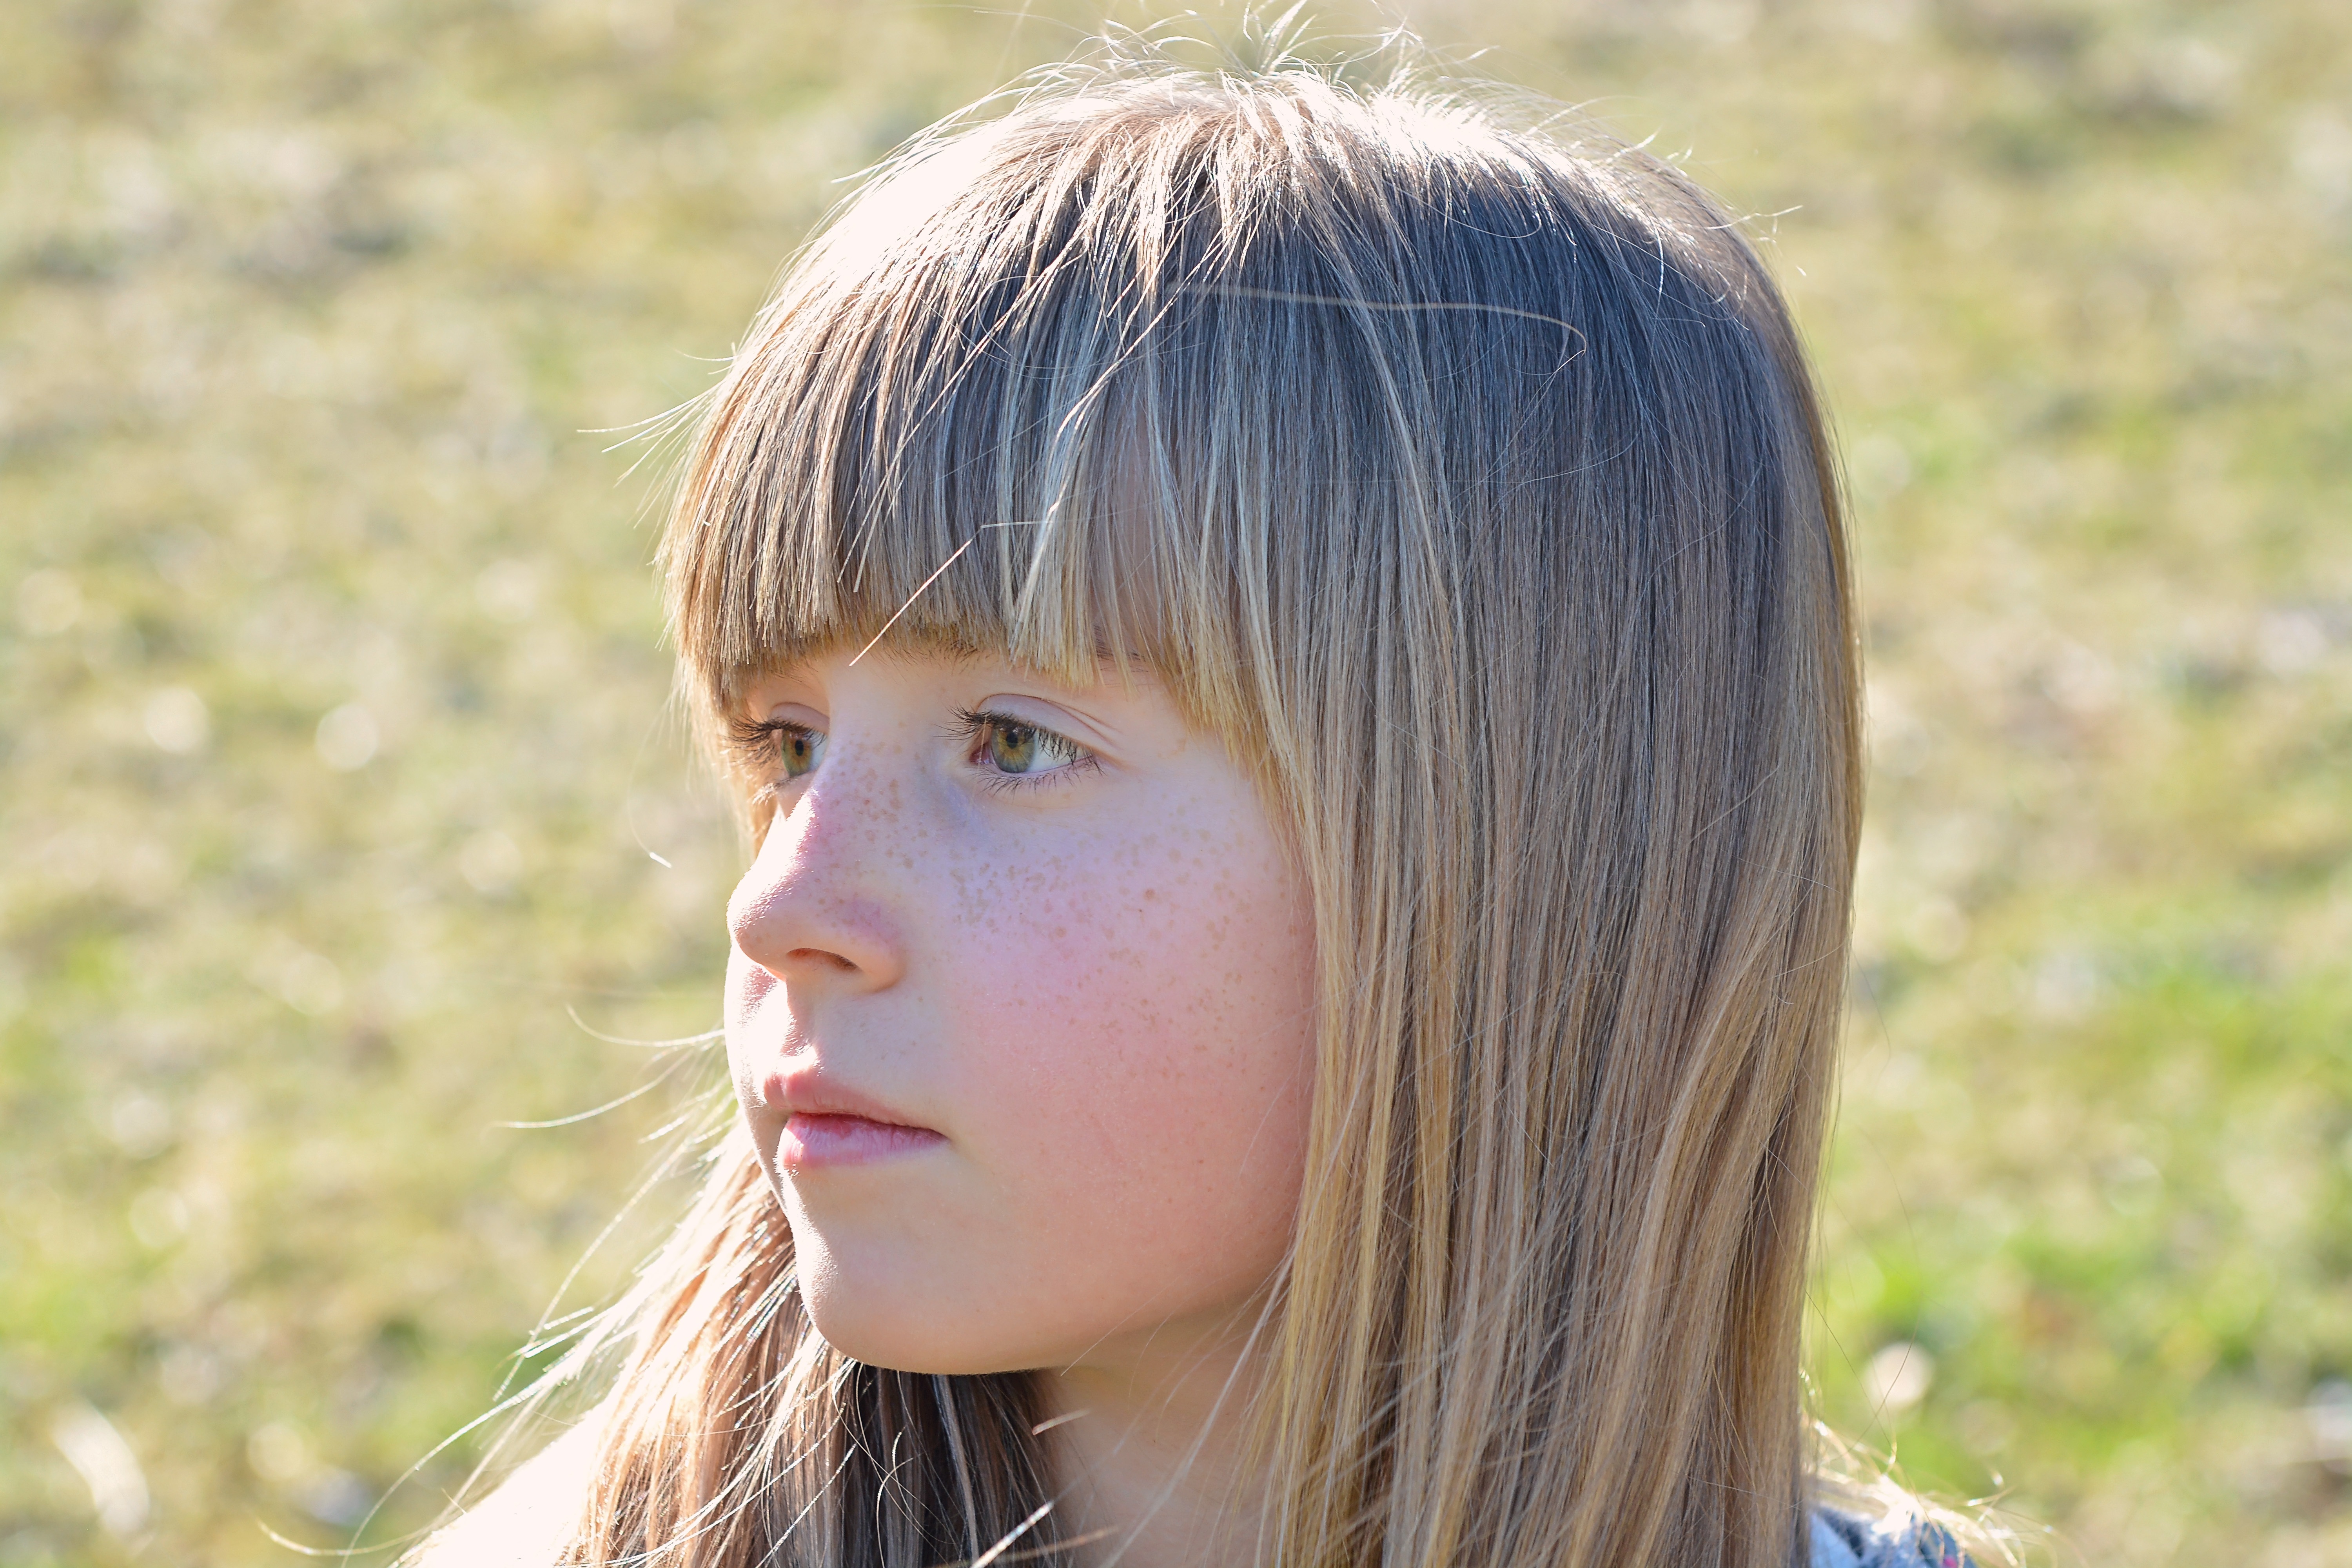
nature, person, girl, woman, hair, photography, meadow, portrait, model, spring, child, human, facial expression, hairstyle, long hair, close up, face, nose, eye, head, beauty, blond, out, photo shoot, brown hair, portrait photography